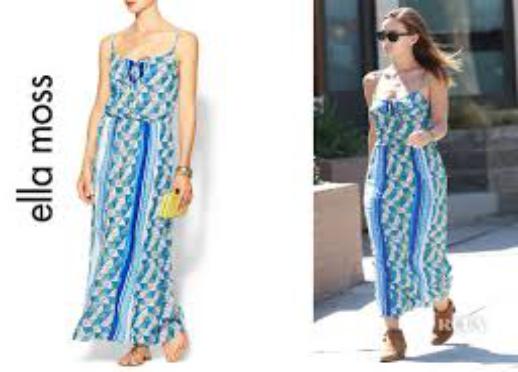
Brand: Ella Moss
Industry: Clothes